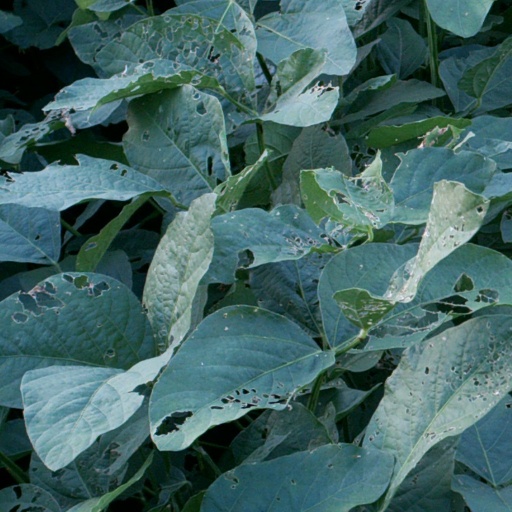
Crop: soybean